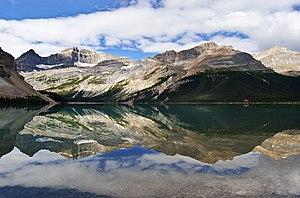
Le lac Bow et le mont Crowfoot, dans le Parc National de Banff, Alberta, Canada, la photo incluant le Num-ti-jah Lodge. Nikon D80 - 18 mm - f 5,6 - 1/400 s - ISO 100